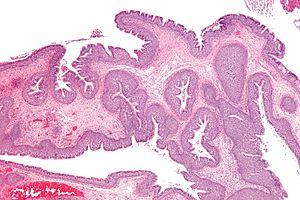
La polypose nasosinusienne ou naso-sinusienne est une maladie affectant les sinus de la face. C'est une maladie inflammatoire chronique. Elle se traduit par une congestion des muqueuses nasales et sinusiennes : pour des raisons mal connues qui peuvent être liées à une allergie, la muqueuse des sinus s'épaissit par multiplication anormale de cellules, pouvant entraîner selon le stade évolutif une gêne respiratoire, voire une perte d'odorat si la fente olfactive est atteinte. De multiples polypes peuvent apparaître, réalisant de véritables grappes muqueuses se développant dans les cavités nasales.
En médecine, un polype est une croissance anormale de tissus en saillie, ou tumeur bénigne, se développant sur les muqueuses. Certains sont plats, d'autres possèdent un pied plus ou moins long.